Bev Wallace

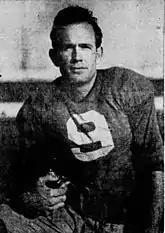
Bev Wallace, 1946

Beverly William Wallace (March 7, 1923 – June 17, 1992) was an American football player who played at the quarterback position on both offense and defense. He played college football for Compton City College and professional football for the San Francisco 49ers and New York Yanks.